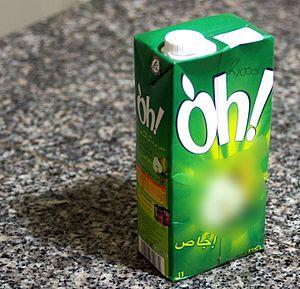
Paquet de jus de poire Oh, Tunisie
Le jus de poire est une boisson réalisée à partir de poires. Ce jus de fruits, servi froid, est généralement épais et trouble.